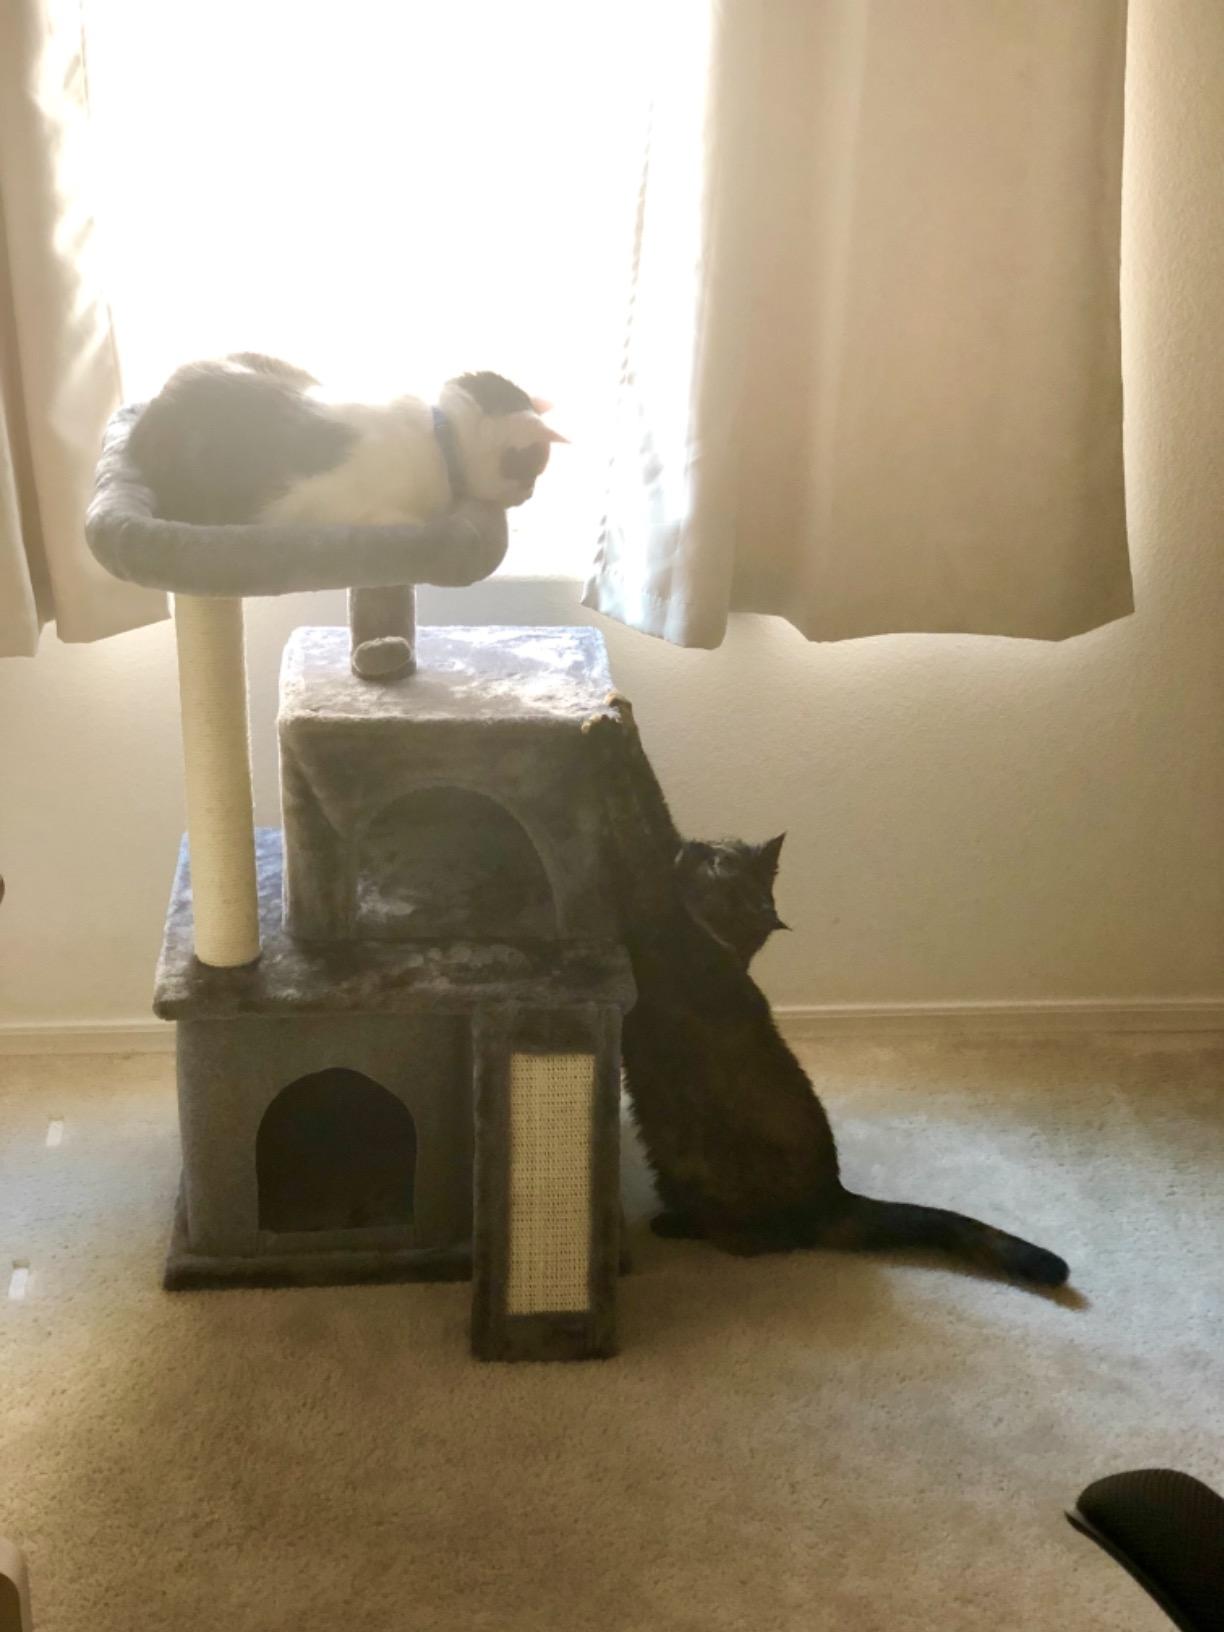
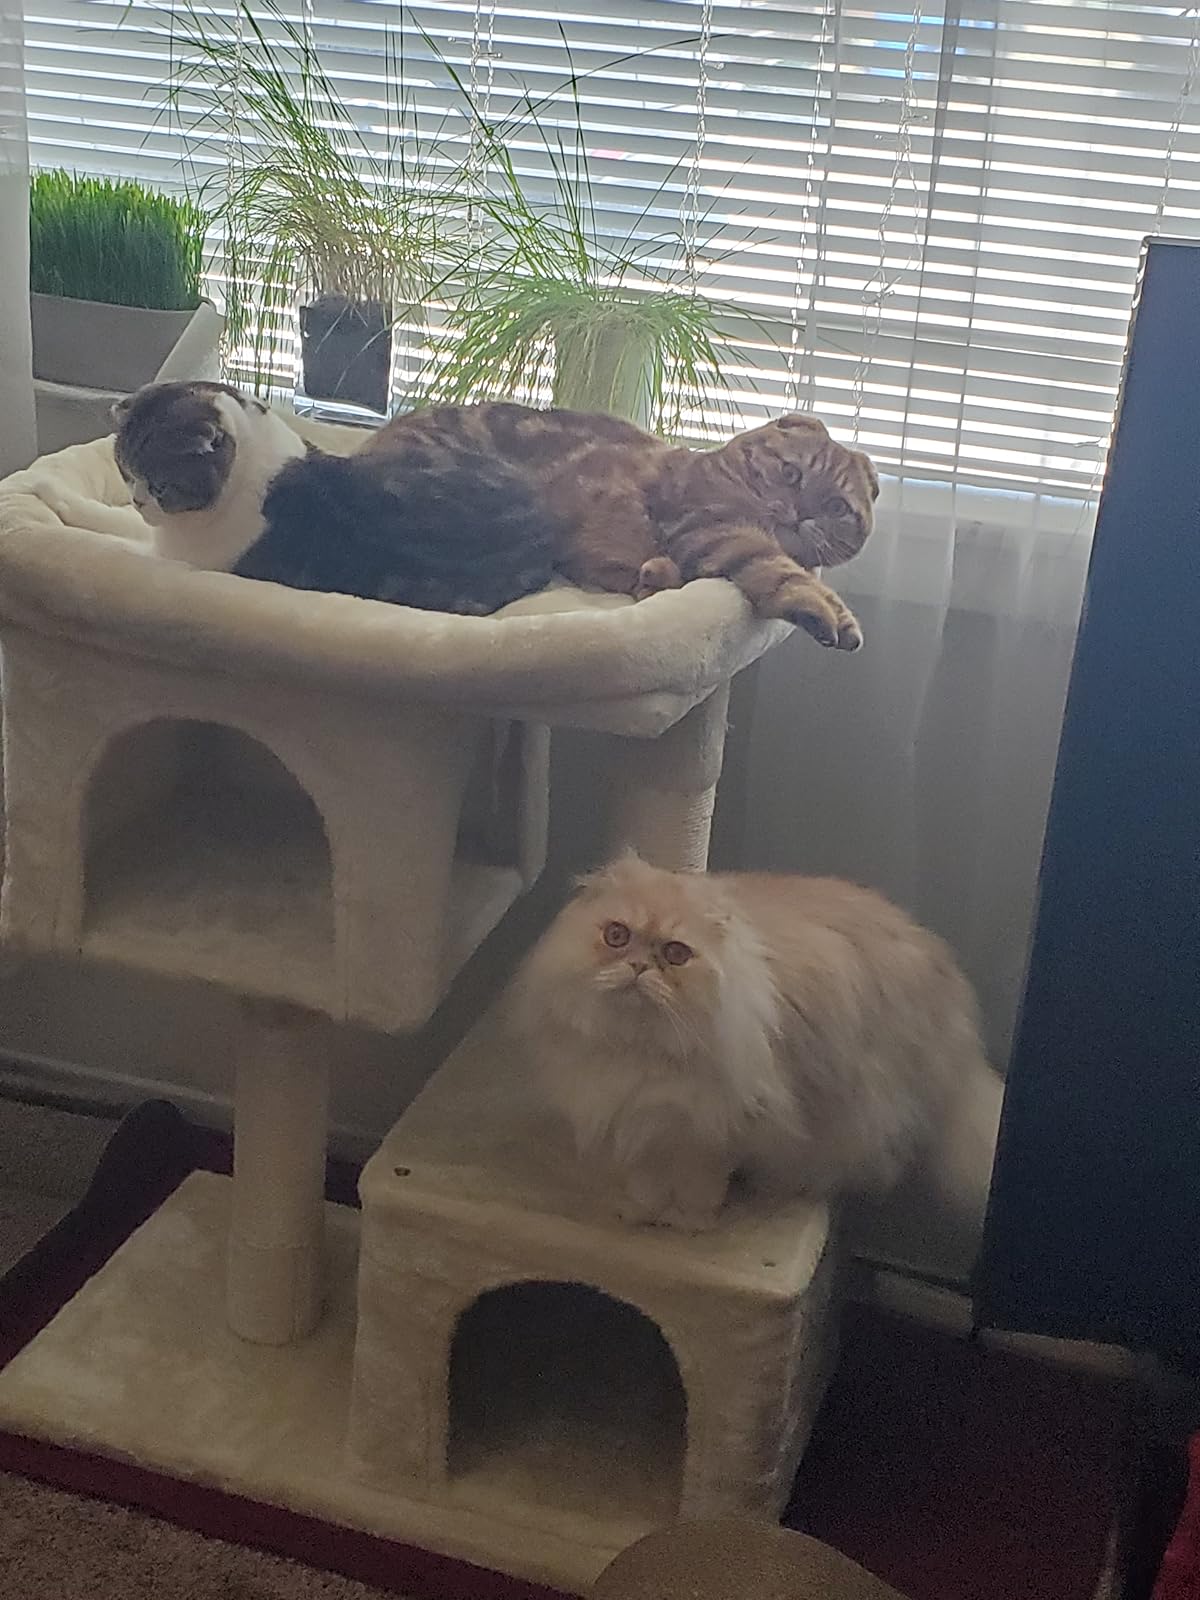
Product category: items_cat tree
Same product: no